Lunar Leeper

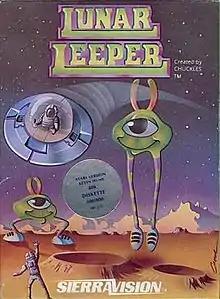

Lunar Leeper, also released as Lunar Leepers, is a horizontally scrolling shooter written by Chuck Bueche for the Apple II. It was published under Sierra On-Line's SierraVision label in 1982, then ported to the VIC-20, Atari 8-bit computers, and Commodore 64. The Apple II version is copy-protected using Sierra's Spiradisc system.